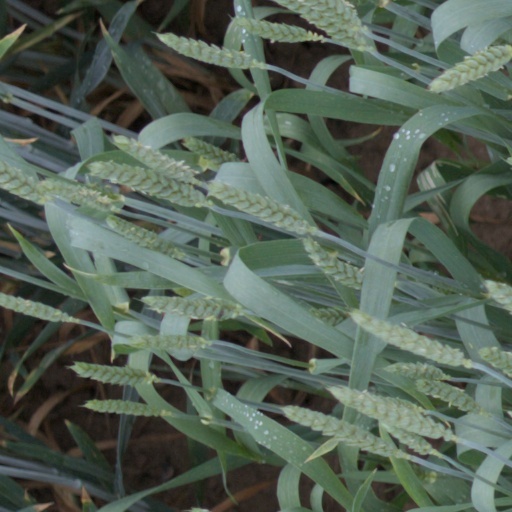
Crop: wheat